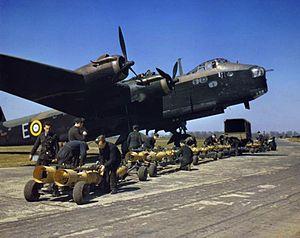
Le Short Stirling fut le premier bombardier lourd quadrimoteur britannique de la Seconde Guerre mondiale. Il fut conçu et construit par Short Brothers sur des spécifications du ministère de l'Air en 1936 et entra en service en 1941. Le Stirling connut une carrière opérationnelle avec le Bomber Command jusqu'en décembre 1943, étant remplacé progressivement par l'entrée en service au sein de la RAF d'autres bombardiers quadrimoteurs en particulier le Handley Page Halifax et l'Avro Lancaster.